The Qin Empire (TV series)

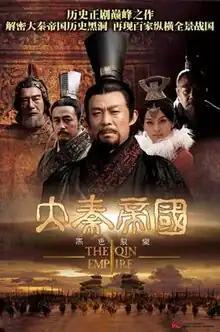
DVD cover art

The Qin Empire is a 2009 Chinese television series based on Sun Haohui's novel of the same title which aired on China Central Television. It romanticises the rise of the Qin state in the Warring States period under the leadership of Duke Xiao of Qin. It was produced in 2006 and first aired on television channels in China in December 2009. It was followed by three sequels: "" (2012), "The Qin Empire III" (2017) and "The Qin Empire IV" (2019), which were also based on Sun Haohui's novels.